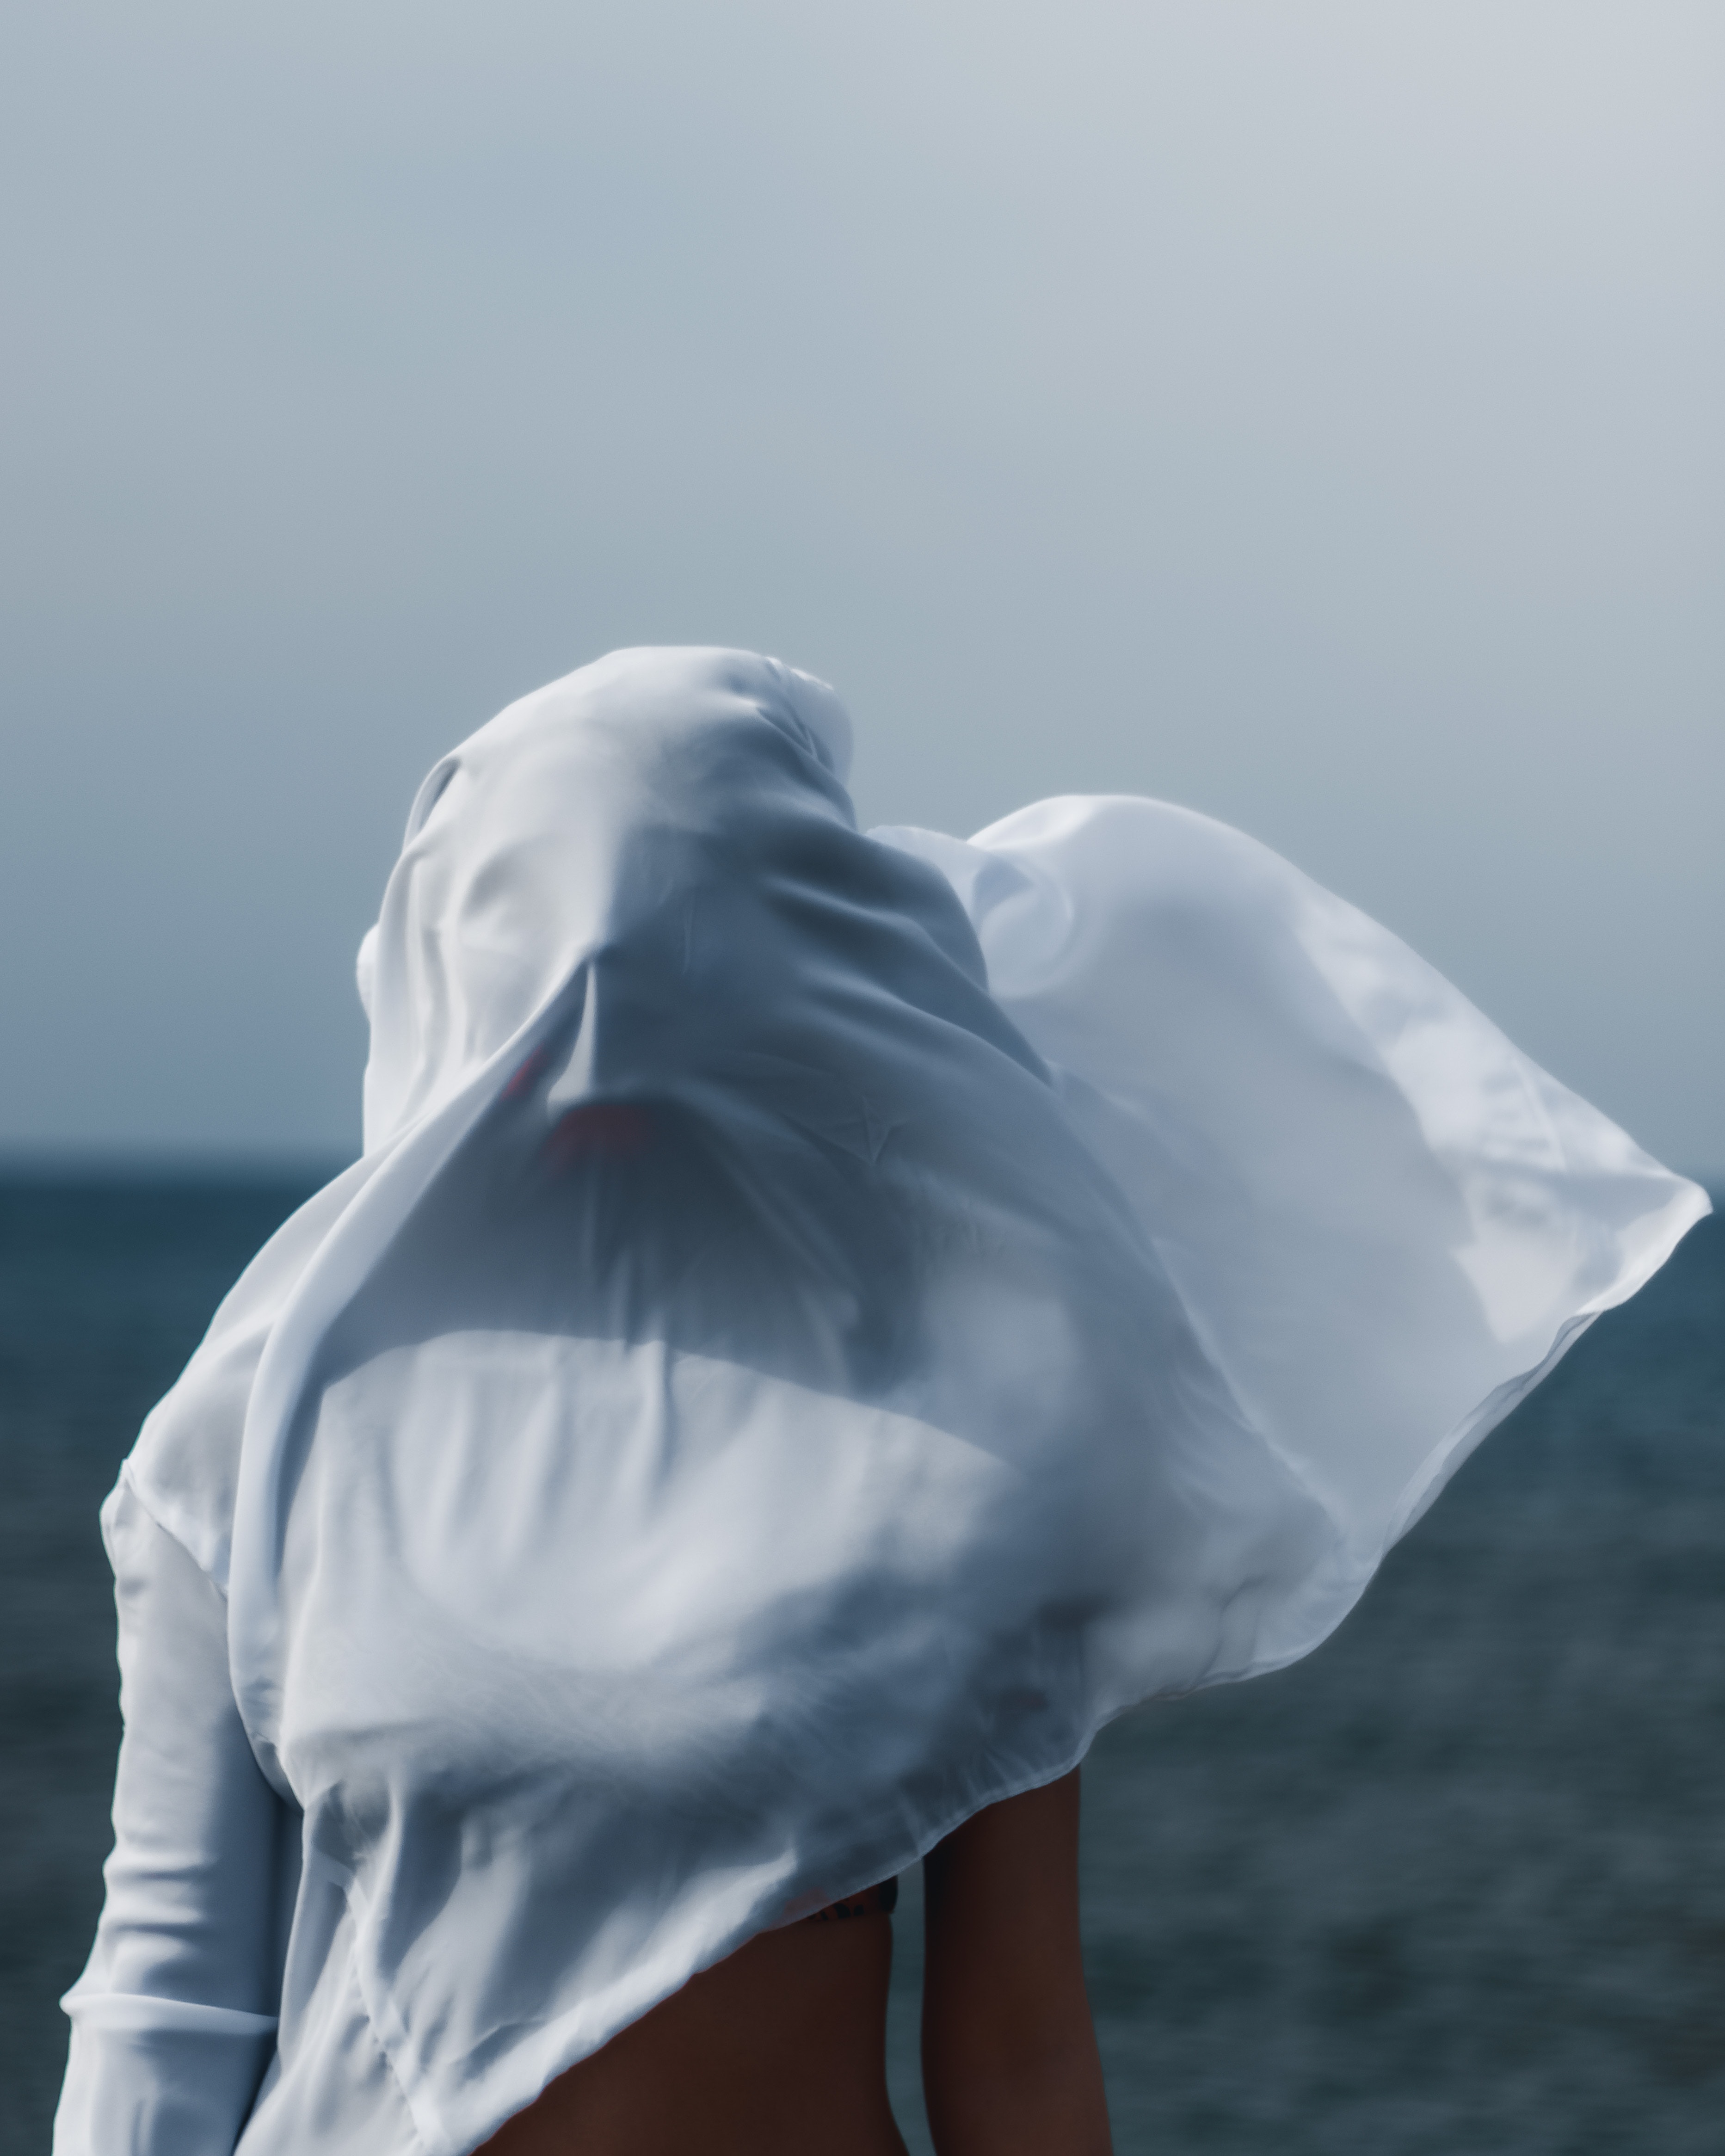
woman, water, sky, cloud, plant, wind, human leg, art, happy, feather, fashion accessory, wind wave, Transparent material, ocean, wave, monochrome photography, swimwear, sitting, linens, rock